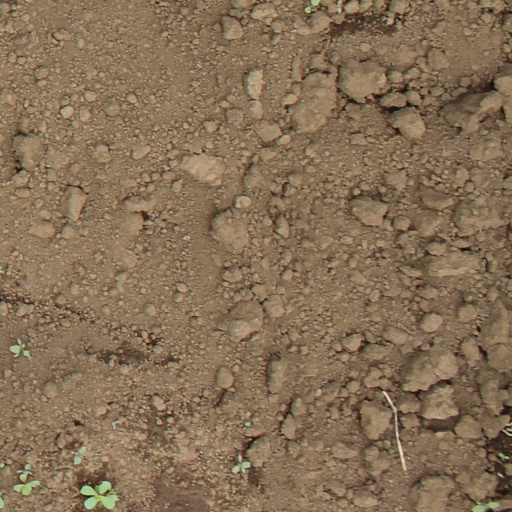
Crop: soybean